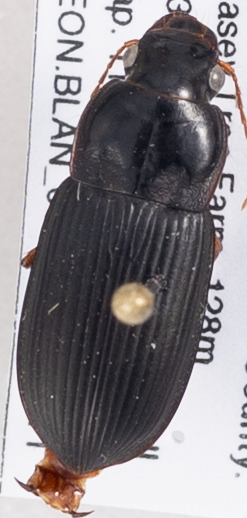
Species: Harpalus pensylvanicus
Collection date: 2018-09-11
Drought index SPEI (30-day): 1.798
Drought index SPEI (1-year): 1.45
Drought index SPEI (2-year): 1.69